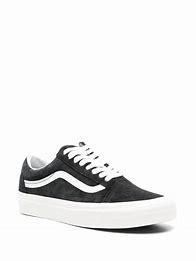
Brand: Vans
Model: Old Skool 36 DX